Erskine Mayer

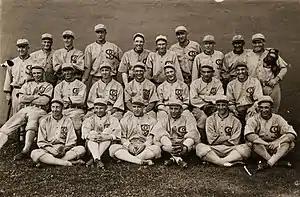
The 1919 Chicago White Sox, with Mayer in the bottom row, third from the right

Mayer started the 1919 season with the Pirates; however, in August of that year, the Chicago White Sox selected him off waivers. In exchange, the Pirates received $2,500 ($ today). Mayer appeared in six regular season games for the White Sox and also pitched one inning in game 5 of the 1919 World Series. It was the final appearance of his major league career. When he retired after the season, he had won 91 games, 12 of them by shutout, with a 2.96 earned run average while pitching 93 complete games.